History of the University of Texas at Arlington (1917–1965)

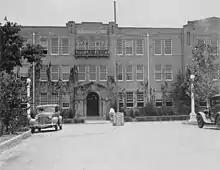

On its first day of classes in 1917, GVC had a faculty of 14 teachers. By 1920, this number doubled to 28. The faculty tended to be young and fairly inexperienced, and the college had difficulty retaining them due to its non-competitive salary scale. This problem was compounded by the state's 30% reduction in GVC's appropriations throughout its existence between 1917 and 1923, despite the substantial increase in the size of its student body. Nonetheless, state funding for GVC during this time is described by historian and author Gerald Saxon as "relatively stable", noting that it provided a "basic level of support".